Fouras

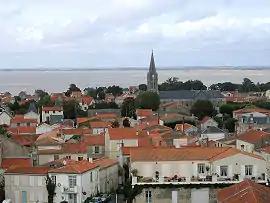
A general view of Fouras

Fouras, also known as Fouras-les-Bains, is a commune in the French department of Charente-Maritime, administrative region of Nouvelle-Aquitaine (before 2015: Poitou-Charentes). It lies 34 km south of La Rochelle.